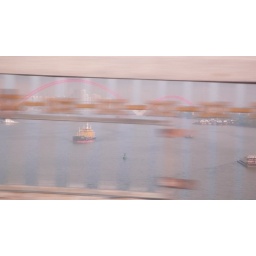
boats &amp;amp; bridge in background. taken from car